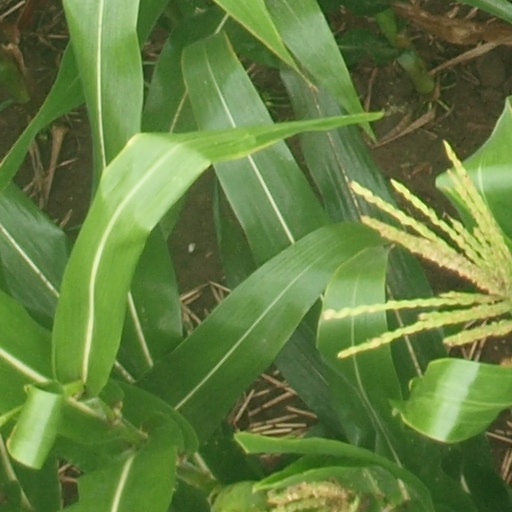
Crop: maize; corn